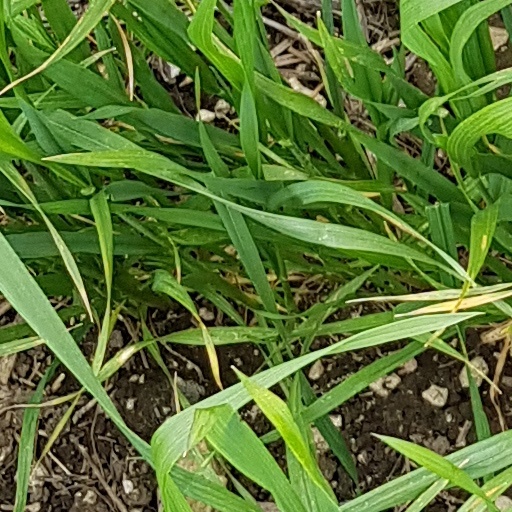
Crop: wheat